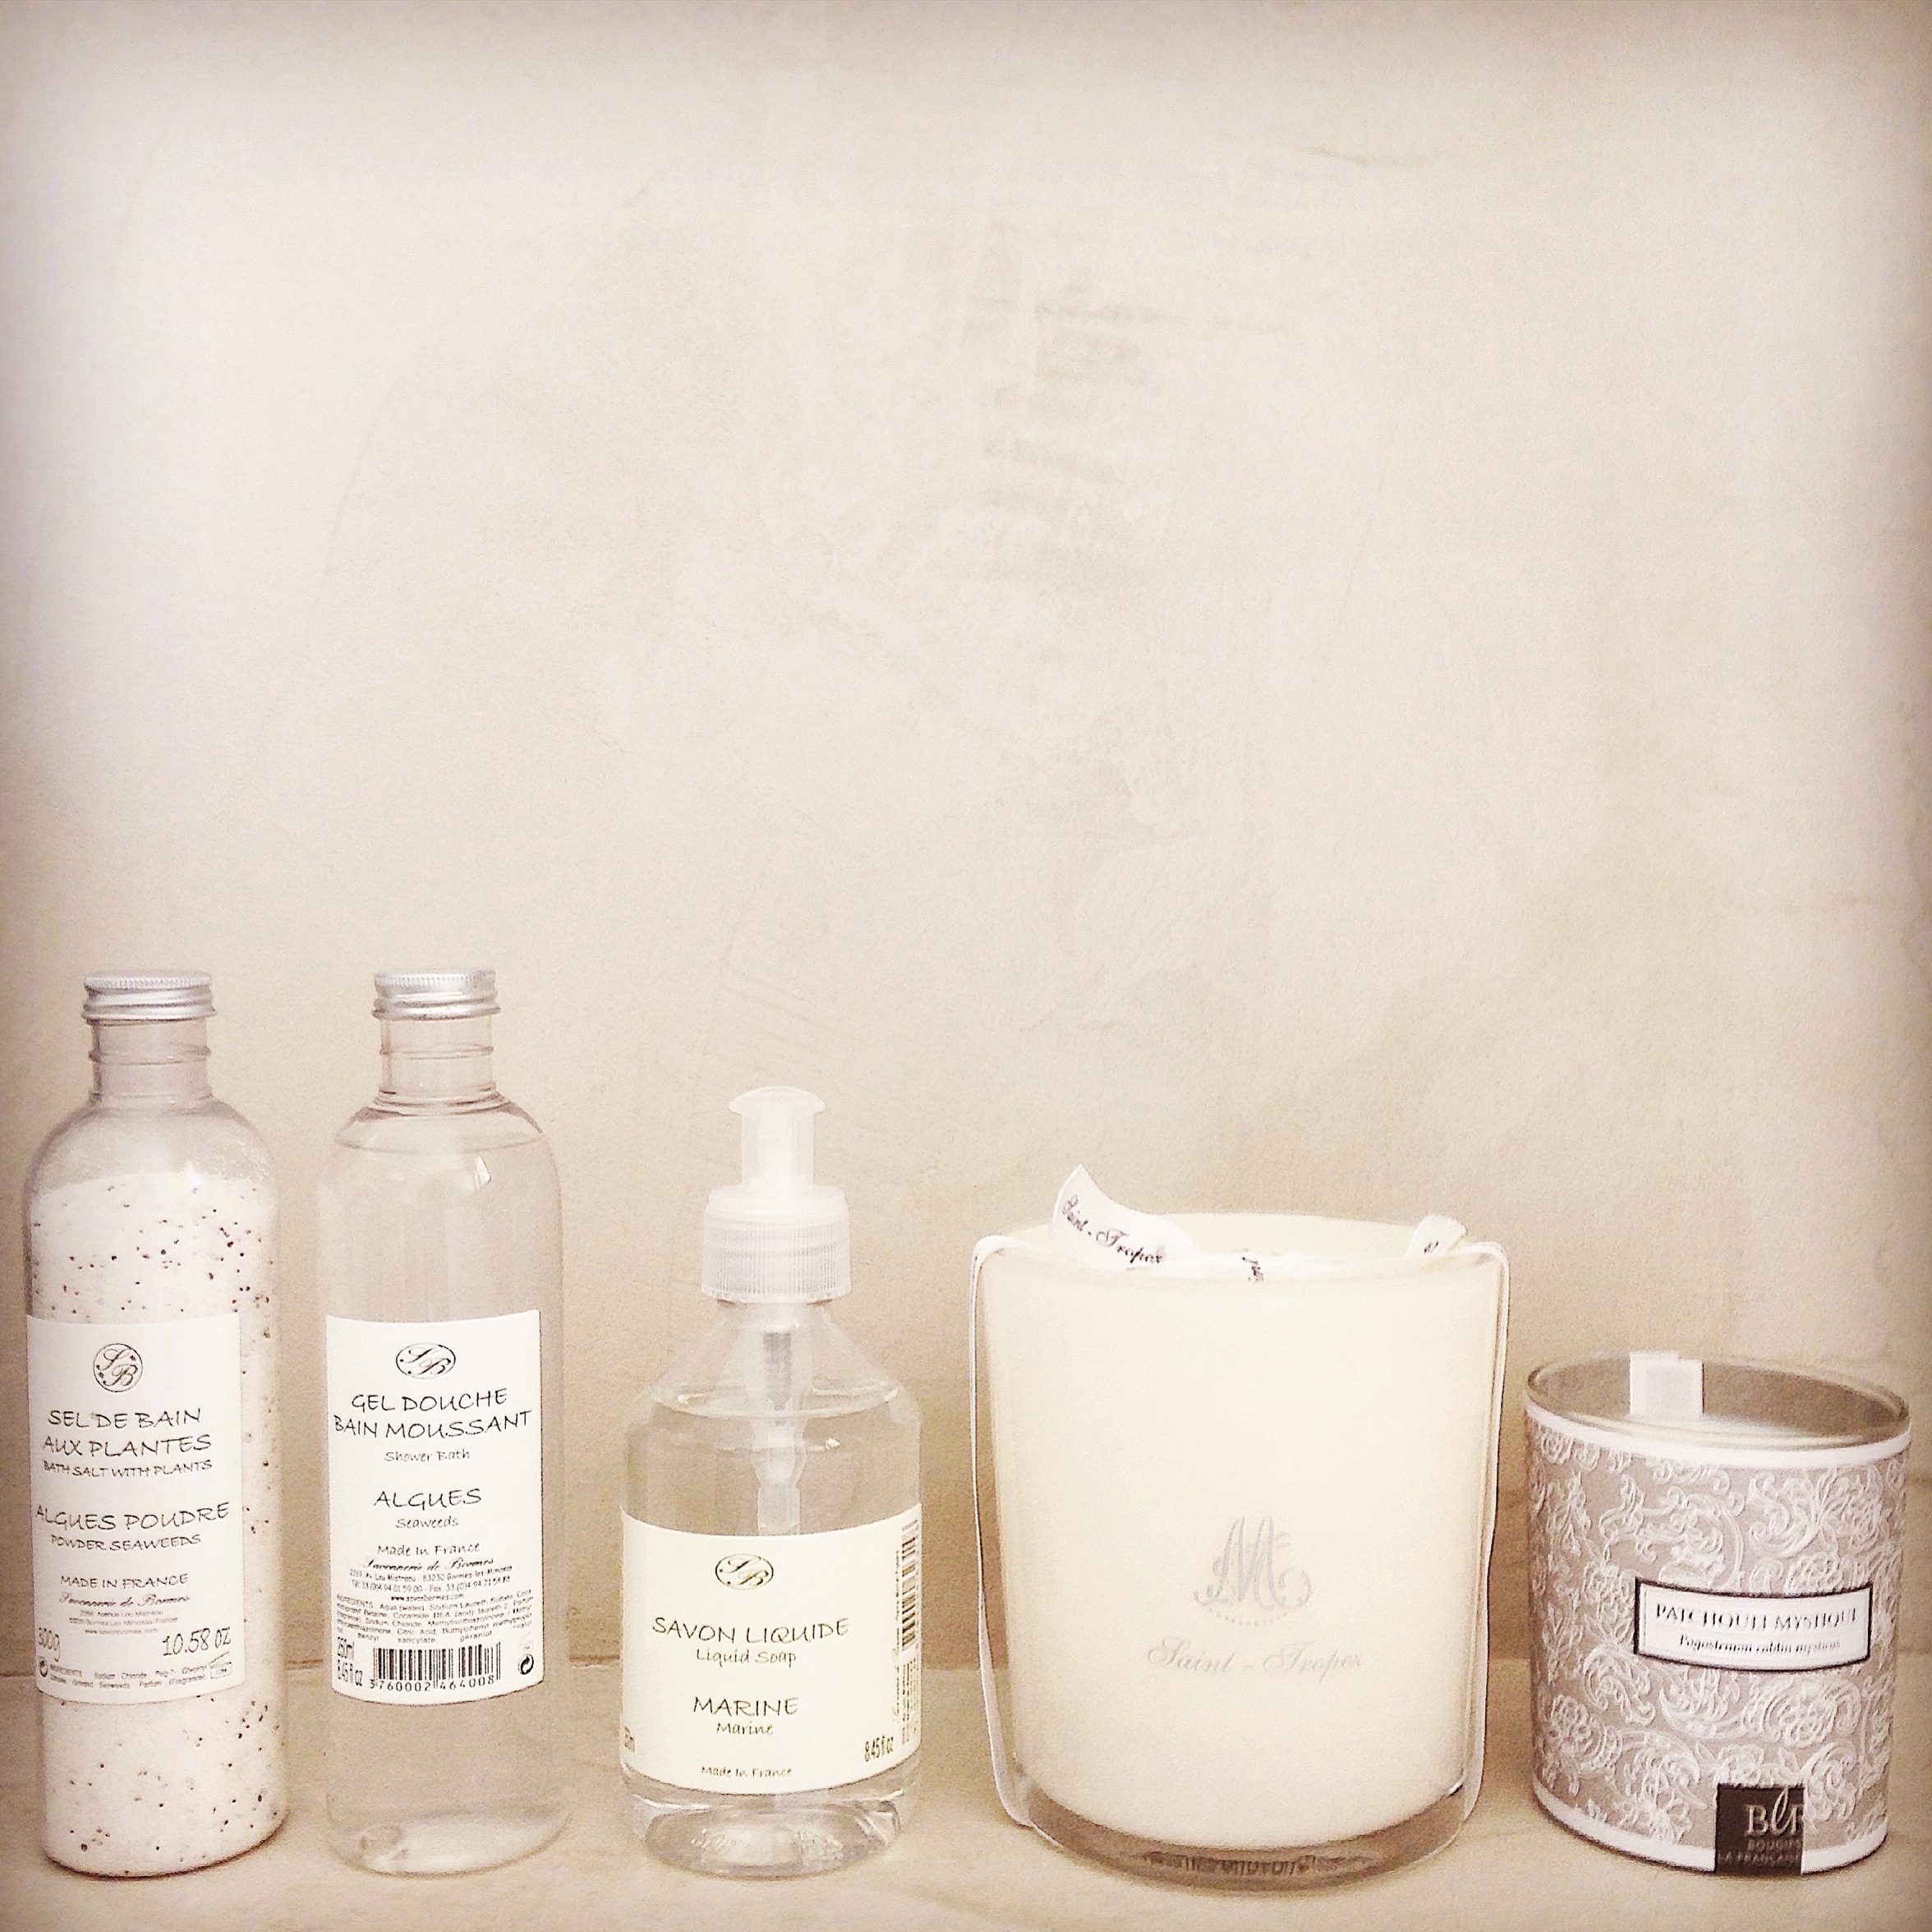
bottle, candle, lighting, glass bottle, bathroom, product, candles, soap, beige, skin, products, drinkware